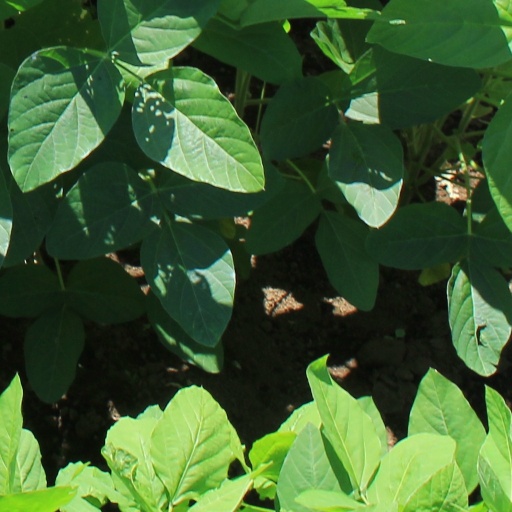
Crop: soybean